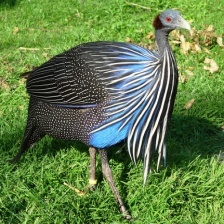
Species: VULTURINE GUINEAFOWL
Scientific name: ACRYLLIUM VULTURINUM